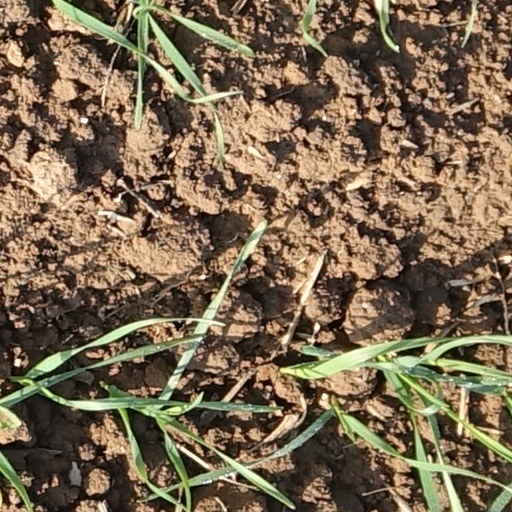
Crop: wheat